Feminist interventions in the philosophy of law

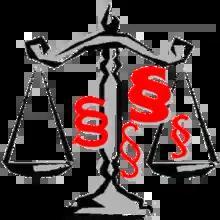

Feminist interventions in the philosophy of law concern the examination and reformulation of traditional legal systems in order to better reflect the political, social, and economic concerns of women---which also includes various other minority and ethnic groups. Though it draws heavily from feminist legal theory, feminist interventions in the philosophy of law differs from the more common feminist jurisprudence as it also seeks to explain the justification that a government has in interfering with the lives of its citizenry. Accordingly, then, feminist interventions in legal philosophy specifically addresses the relationship and rationale between a judicial system's exercise of power and its effects on female citizens. While particular views vary greatly, most feminist interventions in the philosophy of law operate under a belief that many contemporary legal systems are predicated on patriarchal notions of masculinity that result in a system of deeply-rooted bias and inequality.